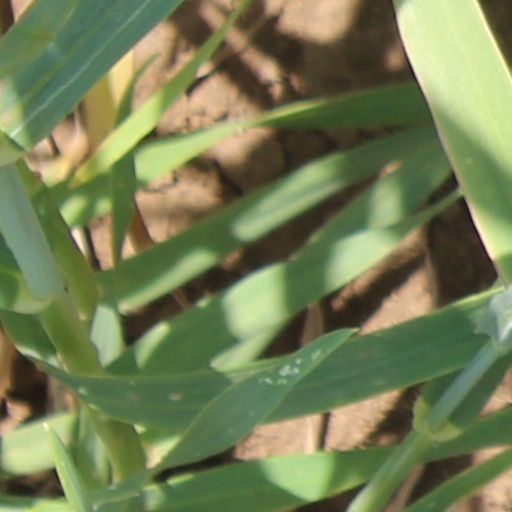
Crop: wheat